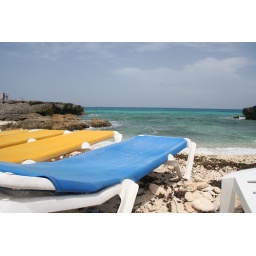
Beach chairs looking out over the the atlantic ocean